Bibliography of Bengaluru

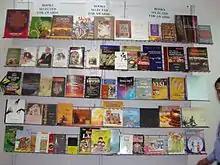
A book-stand in Bangalore

This is a bibliography of Bengaluru, books about the city, its history, culture, geography, and its people. Many books have been written on the city. Some of the most notable books are "The Red Carpet" (2005) by Lavanya Sankaran, "Bangalored: The Expat Story" (2006) by Eshwar Sundaresan, "Multiple City: Writings on Bangalore" (2008) by Aditi De etc. Other than the books written on Bangalore, there are fictions such as "Riddle of the Seventh Stone" (2010) by Monideepa Sahu, "The Lilac House: A Novel" (2012) by Anita Nair, "The Lost Girl" (2012) by Sangu Mandanna etc. which are set in the city.